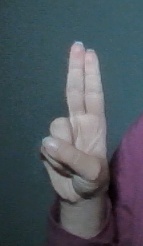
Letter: taa